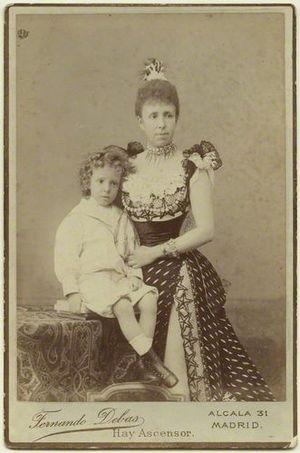
Fernando Juan Bautista Debas et Dujant, est un photographe espagnol, actif à Madrid entre 1872 et 1902.
Alphonse XIII, né le 17 mai 1886 à Madrid et mort le 28 février 1941 à Rome, est roi d'Espagne de 1886 à 1931.